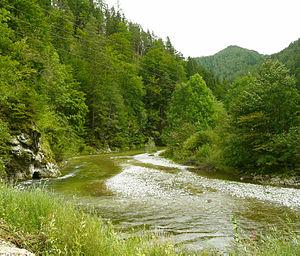
La Mürz entre Mürzsteg et Neuberg
La Mürz est une rivière autrichienne qui coule en Basse-Autriche et en Styrie.